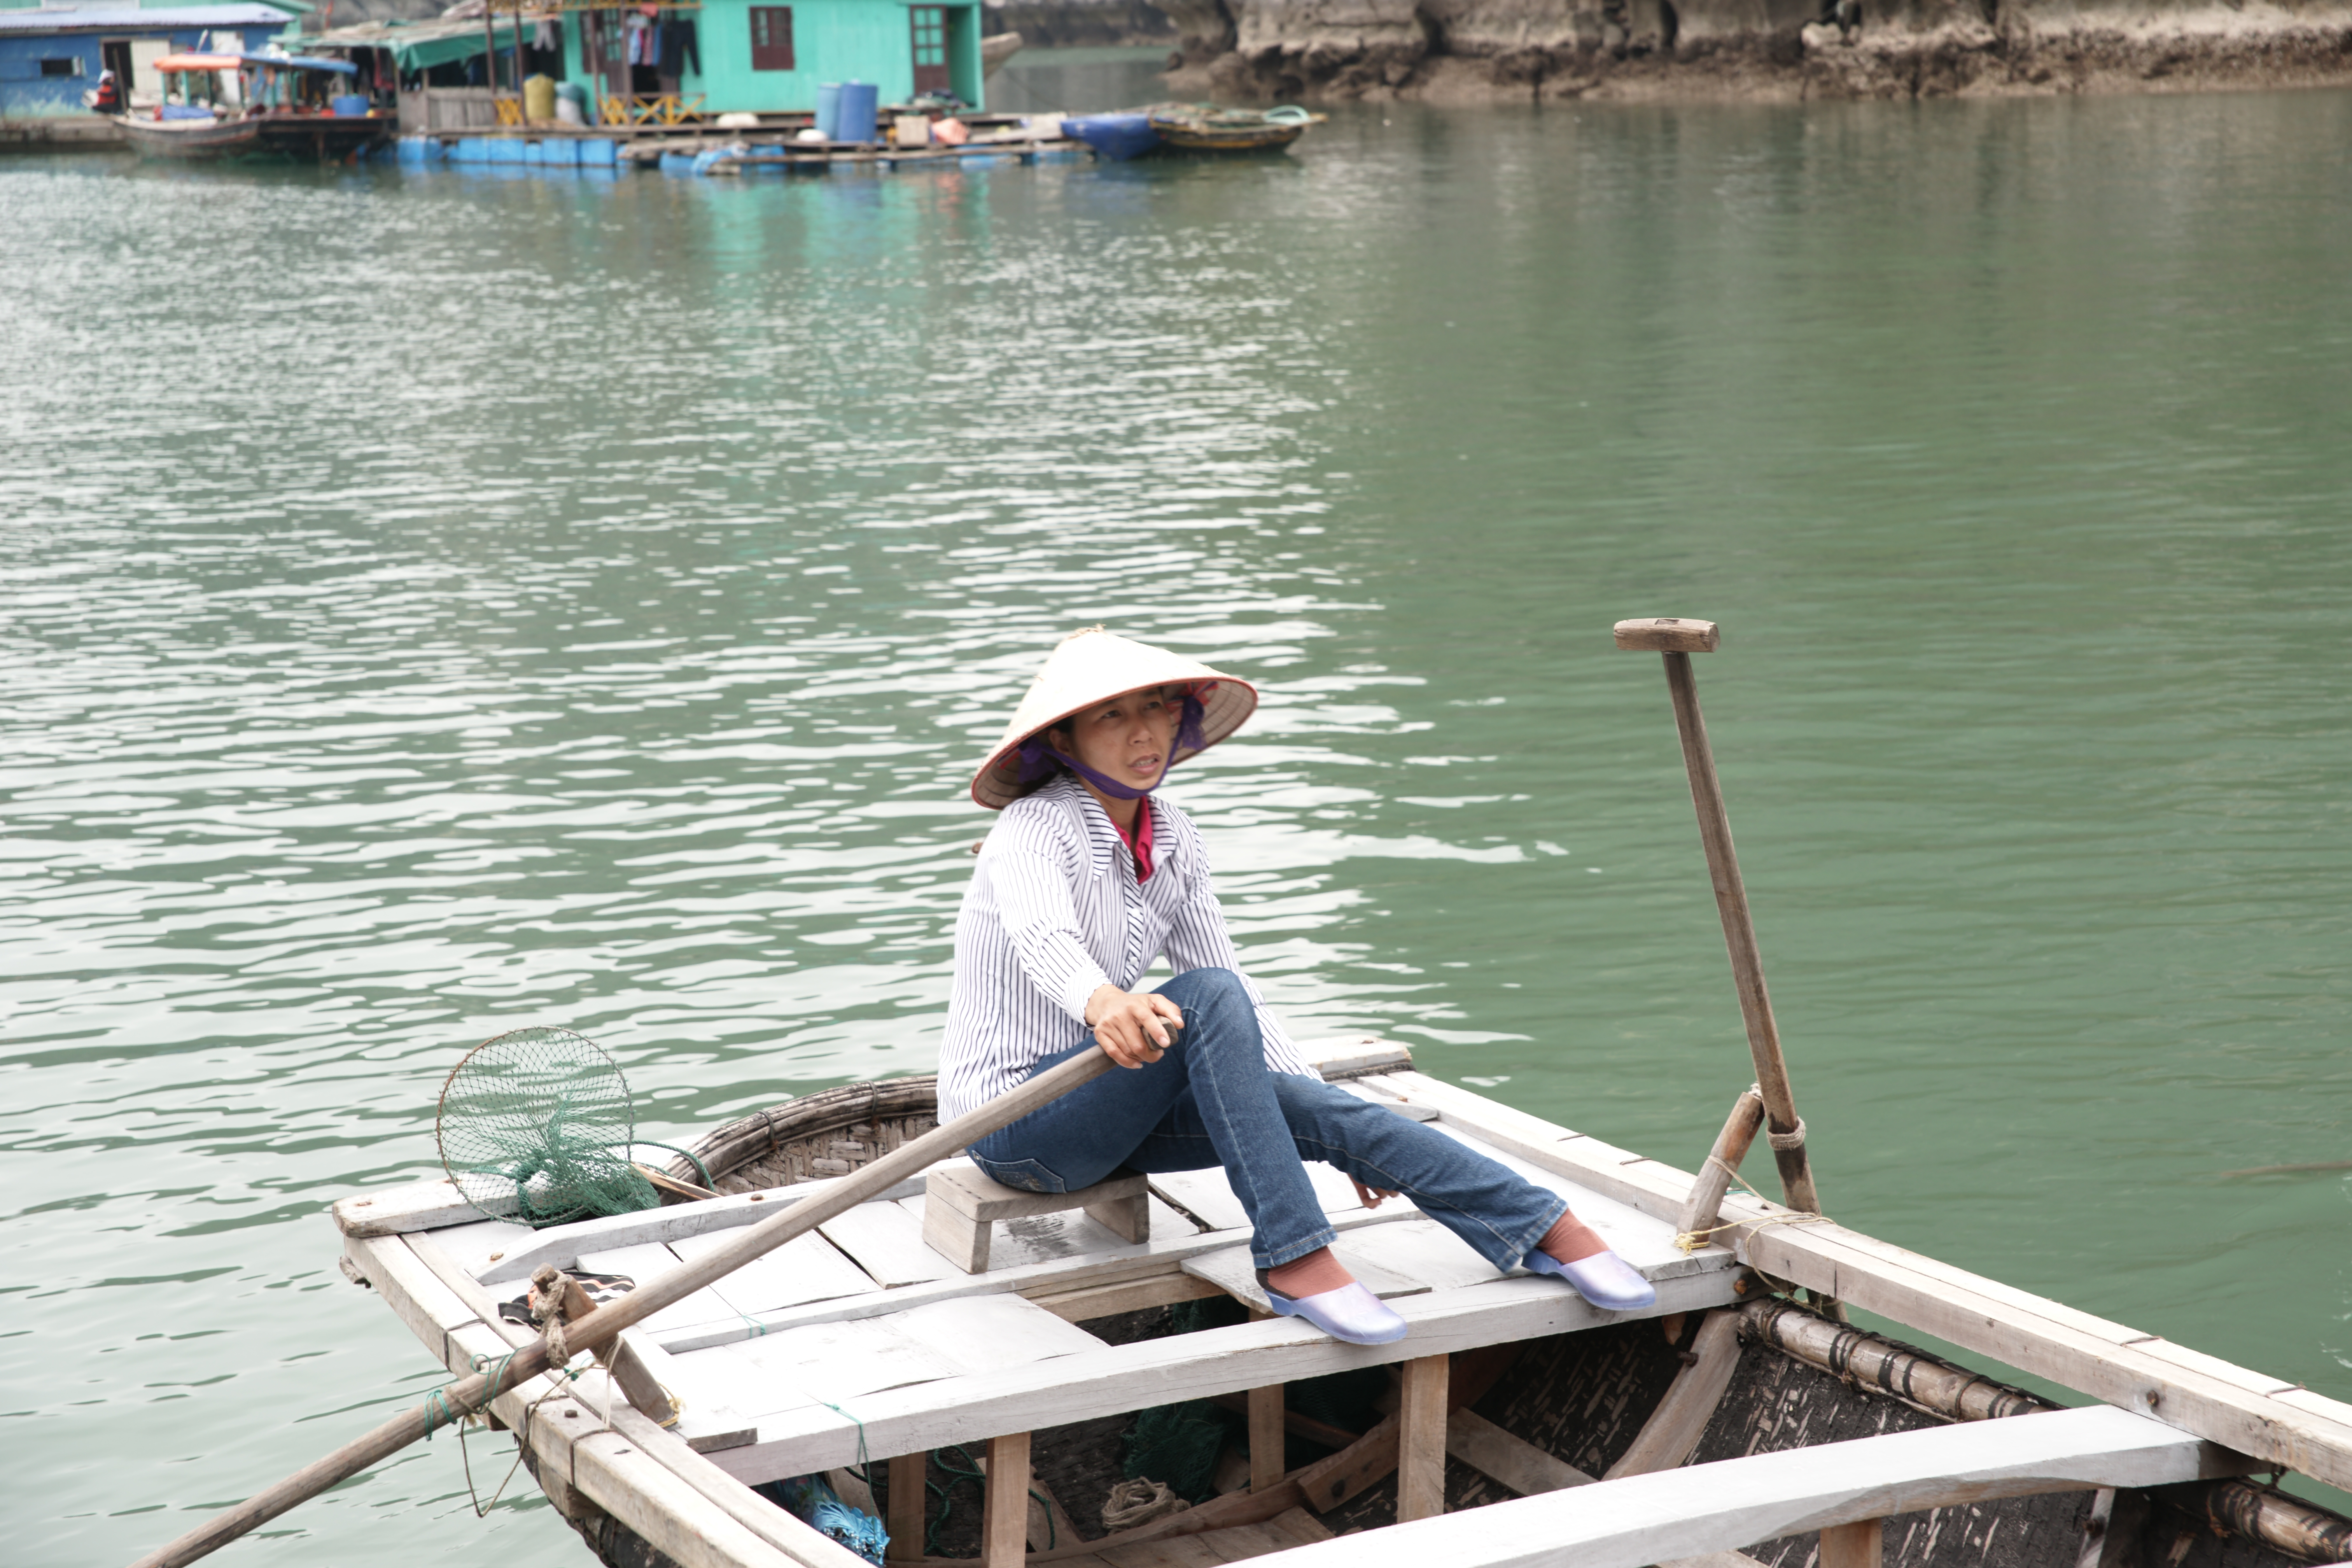
man, water, water transportation, boat, boating, boats and boating equipment and supplies, oar, watercraft rowing, recreation, river, fisherman, watercraft, leisure, sea, vacation, tourism, rowing